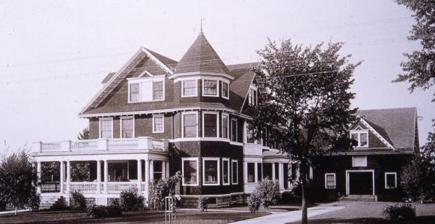
Building: Philo Reed House
Country: United States of America
Year built: 1907
Historic house in Maine, United States United States historic place Philo Reed House U.S. National Register of Historic Places Photograph c. 1910 Show map of Maine Show map of the United States Location 38 Main Street, Fort Fairfield , Maine Coordinates 46°46′03″N 67°49′12″W / 46.76750°N 67.82000°W / 46.76750; -67.82000 Built 1907 Architectural style Queen Anne NRHP reference No. 86000673 Added to NRHP April 4, 1986 The Philo Reed House is an historic house at 38 Main Street in Fort Fairfield, Maine .  Built in 1907 to a design by Coombs and Gibbs, it is one of the town's grandest houses, a transitional combination of Queen Anne and Colonial Revival styling.  It was built for Philo Reed founder of one of the nation's largest seed potato companies of the time. It was listed on the National Register of Historic Places in April 1986. Description and history The Reed House is set on the north side of Main Street ( Maine State Route 161 ), near the eastern edge of Fort Fairfield's village center.  It is a 2 + 1 ⁄ 2 -story wood-frame structure, with asymmetrical massing characteristic of the Queen Anne style.  Its prominent features include a three-story turret at the right front corner, a cross-gable roof with dormers and extended modillioned gable eaves, and a porch, supported by Colonial Revival Tuscan columns, that wraps around the front and left side.  The interior of the house has high-quality Colonial Revival woodwork, including the stairway newel post and balustrade, and fireplace mantelpieces.  Original doors include sections of patterned beveled glass. The house was designed by the Lewiston firm of Coombs and Gibbs, who were responsible for a number of commercial and civic buildings in Fort Fairfield.  The house was built for Philo Reed, who came to Aroostook County in 1885 and established a highly successful business in the development and sale of seed potatoes.  His descendants, who continue to run the business, include John H. Reed , a Governor of Maine . See also National Register of Historic Places listings in Aroostook County, Maine References